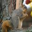
Label: squirrel